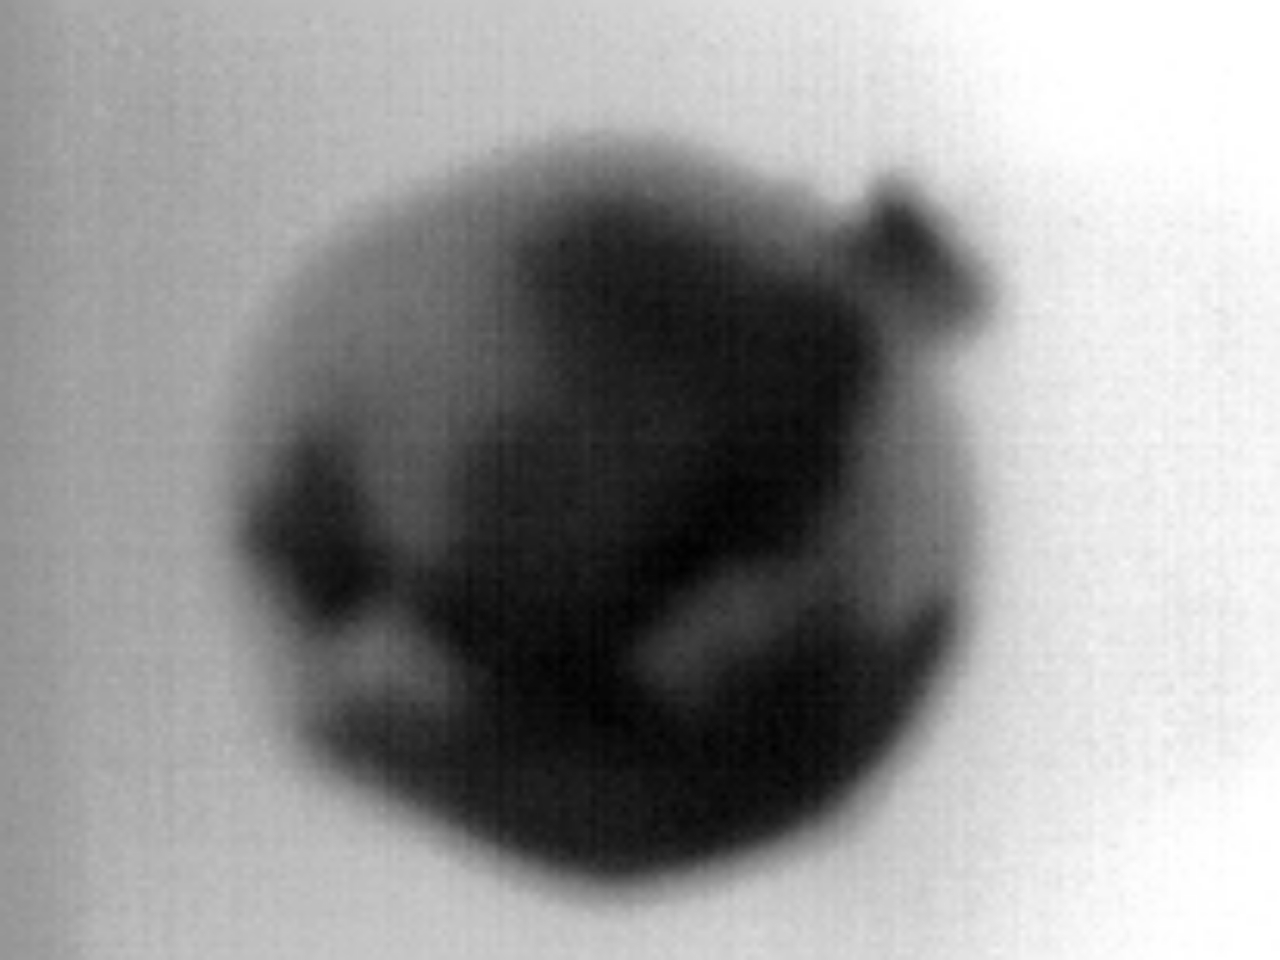
Label: Major Defect